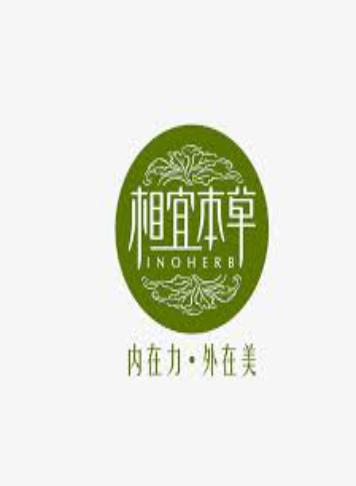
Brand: INOHERB-1
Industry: Necessities